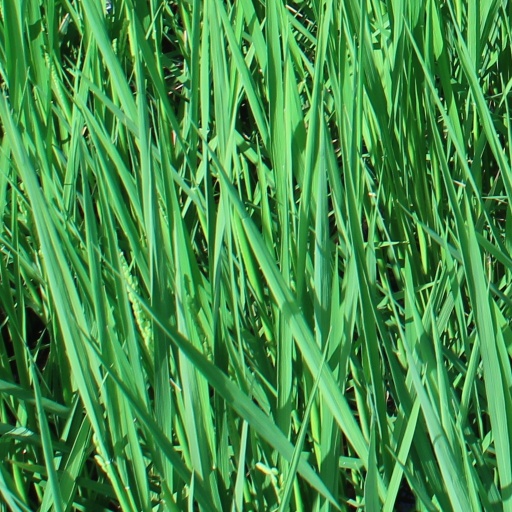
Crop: rice